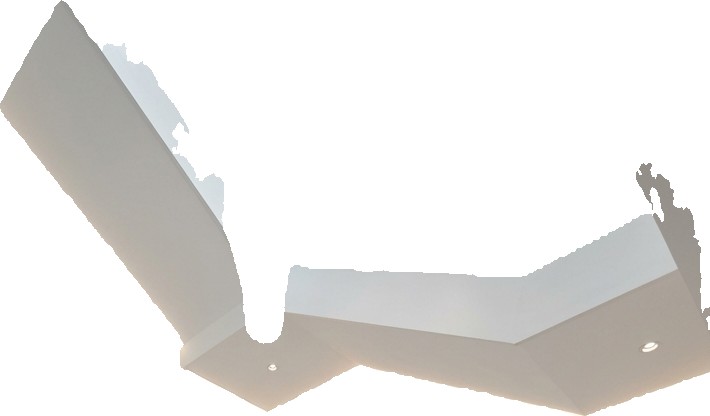
Surface category: ceiling